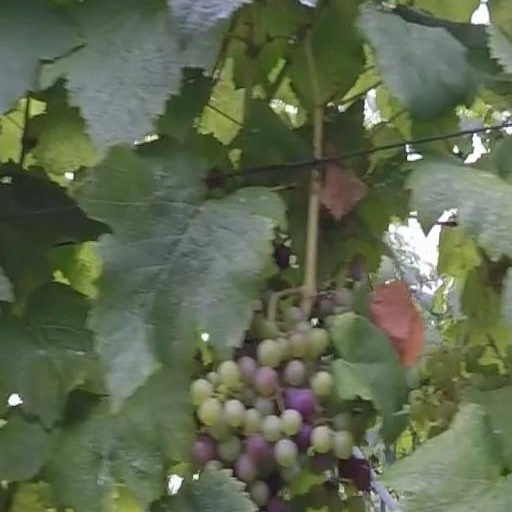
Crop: grape